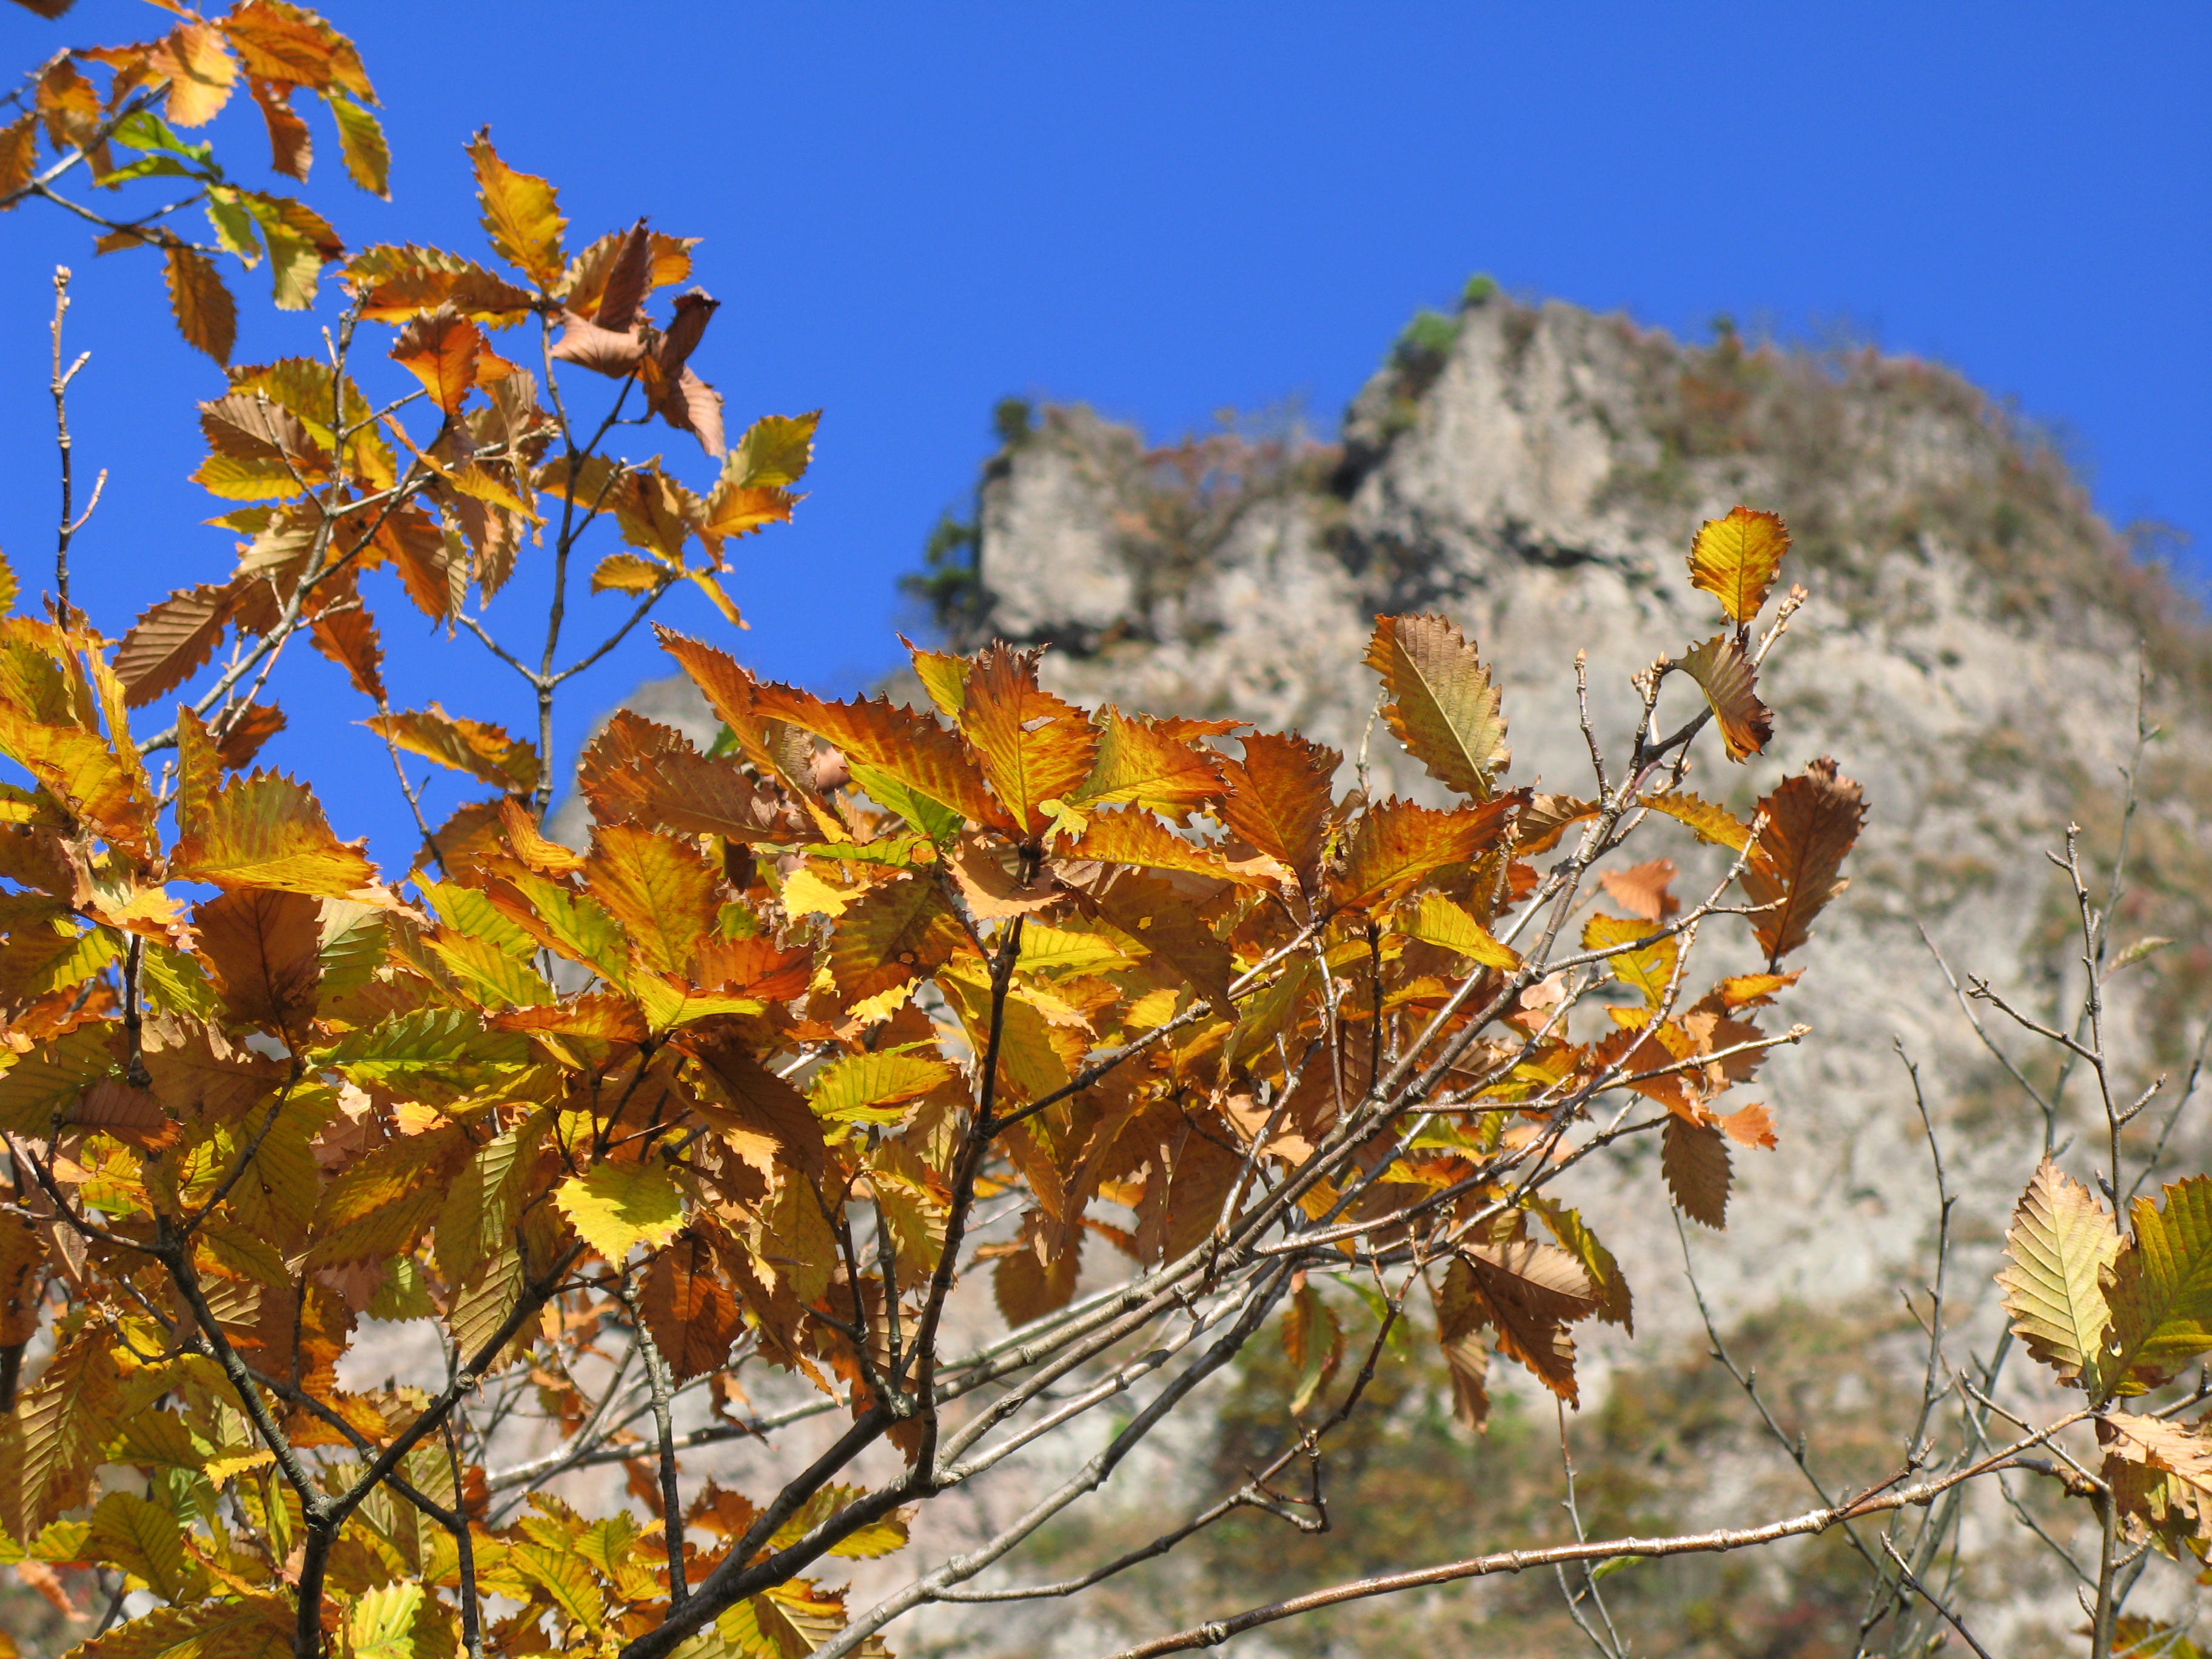
landscape, tree, branch, plant, sunlight, leaf, flower, view, clear, high, autumn, flora, season, shrub, day, hires, hi, res, g7, flowering plant, woody plant, land plant